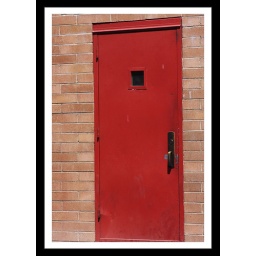
I see a red door and I want to paint it black... Marquee Theatre in Tempe, AZ